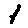
Label: 1